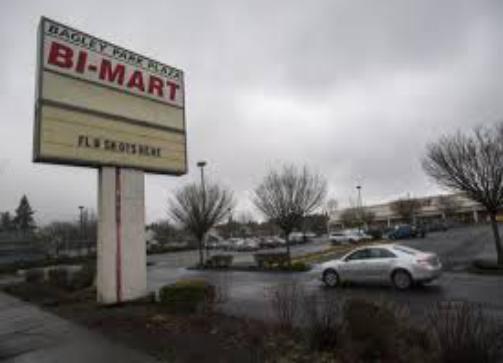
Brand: Bi-Mart
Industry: Transportation